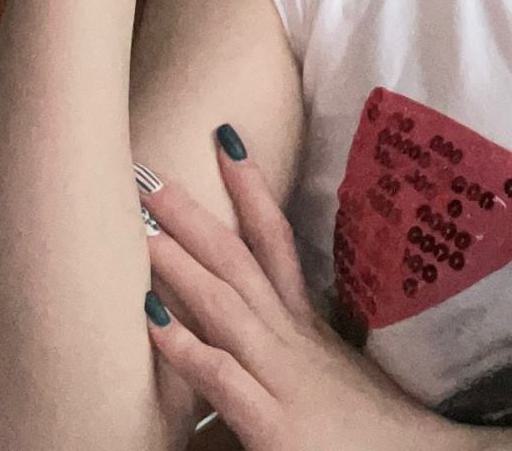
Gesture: no_gesture